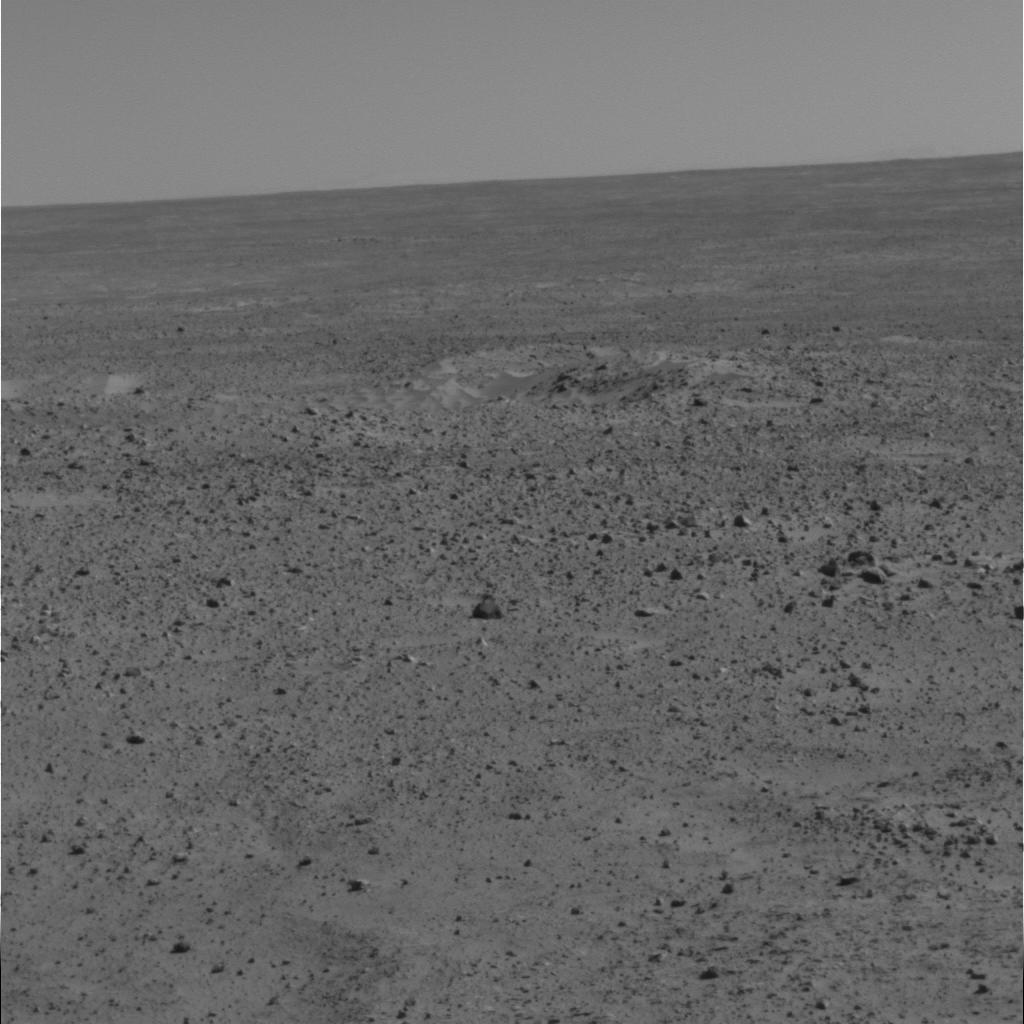
Surface features visible: Rocks (Misc), Dunes/Ripples, Soil, Distant Vista, Sky